Essaouira

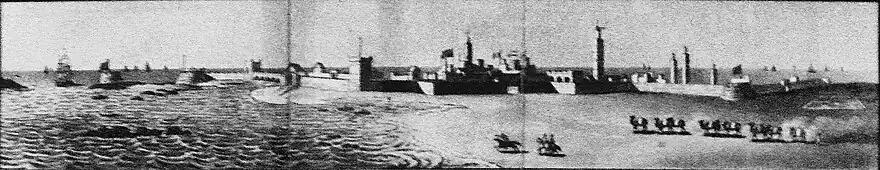
Essaouira in 1809.

In the 19th century, Essaouira became the first seaport of Morocco, with trade volumes about double those of Rabat. The city functioned as the harbour for Marrakesh, as it was only a few days from the inland city. Diplomatic and trade representations were established by European powers in Essouira. In the 1820s, European diplomats were concentrated in either Tangier or Essaouira.